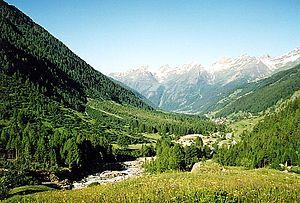
Paysage de la vallée du Lötschental vu depuis le village de Fafleralp.
Le Lötschental est la plus grande vallée latérale du versant nord du canton du Valais en Suisse. Elle longe sur 27 kilomètres les sommets de la frontière entre le Valais et le canton de Berne. Le principal village est Kippel avec 500 habitants. Les autres villages sont Ferden, Wiler et Blatten.
Humains est un film d'horreur franco-helvéto-luxembourgeois réalisé par Jacques-Olivier Molon et Pierre-Olivier Thévenin sorti en 2009.